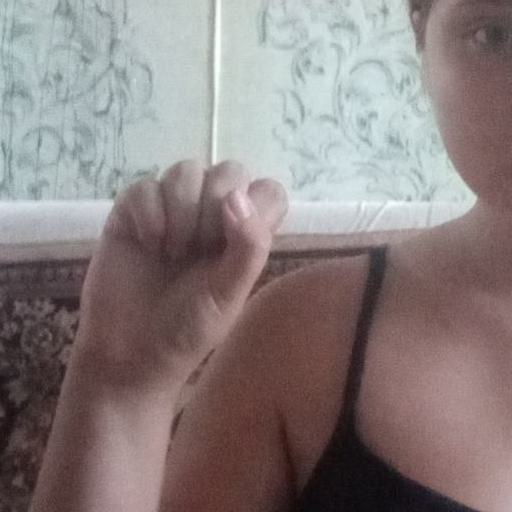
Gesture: fist